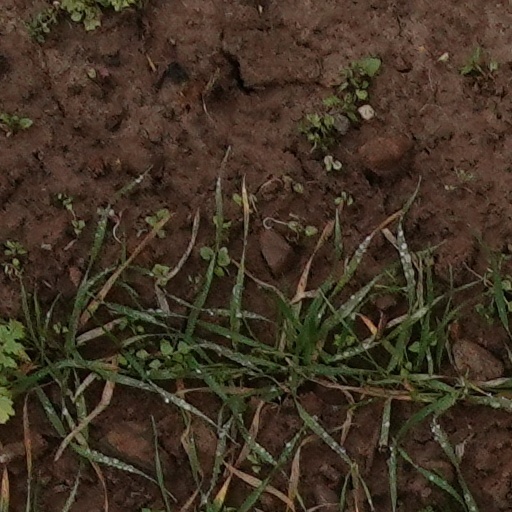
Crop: wheat